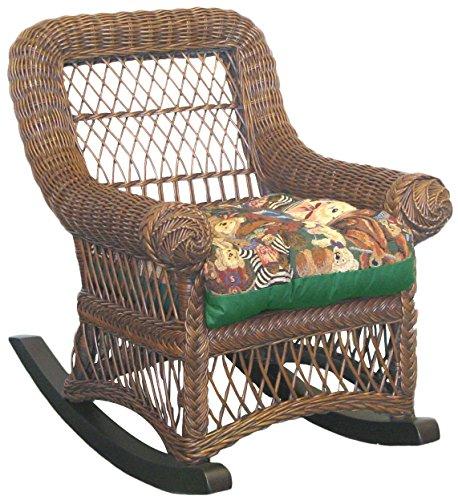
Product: Spice Islands Child's Rocker, Brown Wash
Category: Home & Kitchen | Furniture | Kids' Furniture | Chairs & Seats | Rocking Chairs
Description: Spice Islands Child's Rocker, Brown Wash.
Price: $47.99
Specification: ASIN:B01MT818TM|ShippingWeight:17.95pounds|DateFirstAvailable:December27,2017